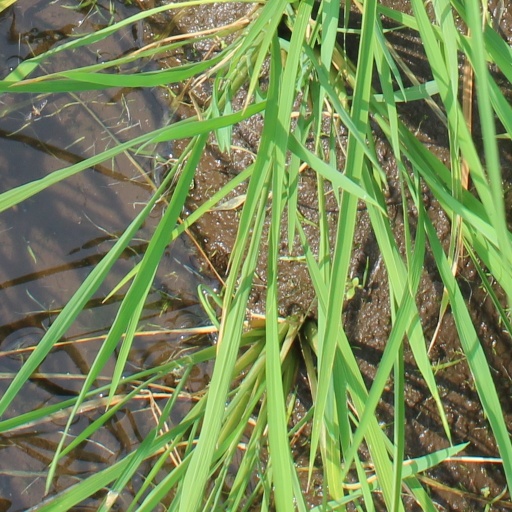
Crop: rice